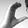
ASL letter: C